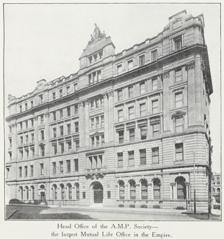
Building: Australian Mutual Provident Society head office, Sydney
Country: Australia
Year built: 1912
Office building in New South Wales, Australia AMP Society Head Office The AMP head office pictured in 1932. General information Type Office building Architectural style Victorian mannerist (1878) Federation Free Classical (1912) Address 87 Pitt Street Town or city Sydney , New South Wales Country Australia Construction started 1877; 1909 Completed 1878; 1912 Opening 1878; 1913 Demolished 1962 Client Australian Mutual Provident Society Height Roof 40.84 m (134.0 ft) Technical details Floor count 6 Design and construction Architect(s) Mansfield Brothers (1878) Ernest Alfred Scott (1912) J. Kirkpatrick & Son (1918) Main contractor Aaron Loveridge & Hugh McMaster (1878) F. E. Munro (1912/1918) The Australian Mutual Provident Society Head Office was a landmark office building at 87 Pitt Street , bounded by Bond Street and Curtin Place in the central business district of Sydney. The first AMP head office building on this site was completed in 1878 and designed in the renaissance mannerist style by George Allen Mansfield . This building was substantially rebuilt and expanded in 1909–1912 in the Free Classical style by Ernest Alfred Scott . This building was the head office of the Australian Mutual Provident Society from 1878 until 1962, when the new AMP Building at Circular Quay was completed. The former head office building was demolished in September 1962 to make way for the landmark modernist Australia Square development by Lend Lease / Civil & Civic and designed by Harry Seidler . History The AMP Society building at 98 Pitt Street (1864–1878), designed by Reed and Barnes. Early premises, 1849–1878 When the Australian Mutual Provident Society commenced business in Sydney in the Colony of New South Wales in 1849, its first premises were located at 314 George Street . However, the growing business of the society meant that it changed premises multiple times in its early years. In 1864, the AMP Society commissioned a new principal office on the eastern side of Pitt Street (No. 98), on a site that now contains Wales House , which was designed by Melbourne architects Reed and Barnes (supervised by Edmund Blacket ). The AMP 'Amicus' group that depicts "Australia receiving the Gifts of Peace and Plenty" atop this new building was sculpted in sandstone by Charles Summers . Mansfield building, 1878–1909 Lithograph of the 1878 AMP Head Office, designed by Mansfield Brothers, as published in The Bulletin . By 1875, the AMP Society board resolved to build a new larger head office on a site opposite the current offices at 87 Pitt Street, with designs in the Mannerist style prepared by Mansfield Brothers , and a tender for the construction of the basement and foundations from Aaron Loveridge was accepted in March 1875. The foundation stone of this new head office was laid on 23 January 1877 by the AMP Society chairman, John Smith , with the main building construction tender undertaken by Hugh McMaster. The new building of three storeys and a basement had a façade built in sandstone quarried from Pyrmont and ironwork supplied by Mort's Dock and Engineering Company . The building was completed in 1878 and the first meeting of the AMP Society members in the new head office was held on 30 September 1879. Extension and expansion, 1909–1918 The 1912 Amicus statue by William Priestly MacIntosh on top of the AMP Head Office. By 1909, the AMP Society found the current premises inadequate for its expanding business, and commissioned significant extensions to have six storeys above the street level and a full redesign of the existing premises on Pitt Street in a more restrained Free Classical style at a cost of £62,770. The president of the NSW Institute of Architects , Ernest Alfred Scott of Scott & Green, was the architect, and Finlay Elgin Munro was the master builder. The old 'Amicus' sculptural group by Charles Summers was determined to be too small in scale for the new offices and "fell to pieces" when it was removed, so the AMP Board commissioned a new 'Amicus' group sculpted by William Priestly MacIntosh to be placed atop the renewed headquarters. The new offices were completed in late 1912, and were officially opened by the Governor of New South Wales , Lord Chelmsford , on 21 January 1913. In order to accommodate future growth, AMP Society acquired adjoining sites to the south of the offices up to Little George Street (now known as Curtin Place), and commissioned further extensions in March 1916 designed in the same classical style by architects John Kirkpatrick & Son , who won the contract in a public competition. The foundation for the extensions was laid by the AMP chairman, Sir Alfred Meeks , on 28 April 1917, and the construction was undertaken by Finlay Munro. Completed in 1918, the extensions featured a circular corner facing the corner of Pitt and Little George streets. These additions were savaged in Building , which noted that "it is a pity that such a graceful, correctly designed and handsomely executed facade should have tacked on to it as its most prominent feature such miserable substitute for architecture." Demolition By the middle of the 20th century, the now-historic head office appeared outdated and insufficient to the needs of the AMP. In a 1938 profile of the building published in Construction it was praised as a "delightful composition...the embodiment of dignity and architectural grace" but that its days may be numbered: "These big companies are so frequently pulling their buildings down and re-building, it makes one wonder how long this one will last". In 1956, the AMP Society acquired a new site at Circular Quay fronting Alfred Street, and entered into negotiations for a new landmark modernist office tower to serve as the new head office, with a height that would breach the 150-foot height limit for buildings in the City of Sydney. Approval for the new AMP Building was granted in 1959, and the AMP offices moved to the new building on its completion in 1961–1962. The AMP Society then sold the building and its land to developer Lend Lease , which was intending to demolish it and surrounding buildings for the Australia Square development. At this time an article in the Sydney Morning Herald , noted that the AMP Building was one of many sandstone landmarks in Sydney under threat as the fashion in architecture moved towards glass and steel away from stone. The demolition of the former AMP Head Office was completed by late 1962, and the construction of Australia Square by Civil & Civic to a design by Harry Seidler commenced in December 1962. References